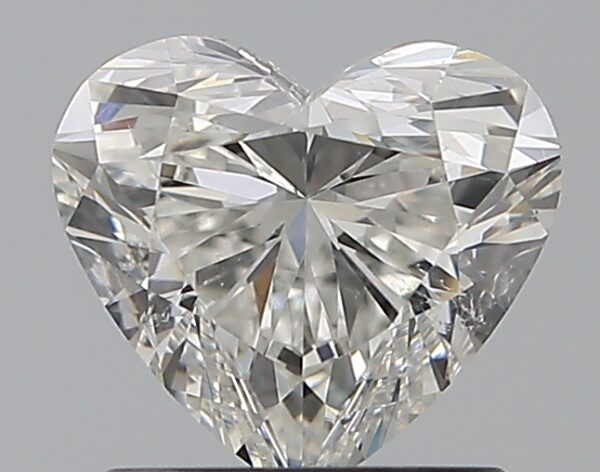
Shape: heart
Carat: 1.05
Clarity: SI1
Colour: H
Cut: EX
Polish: EX
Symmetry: EX
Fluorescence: F
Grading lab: GIA
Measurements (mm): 6.34 x 7 x 4.07